Besnate railway station

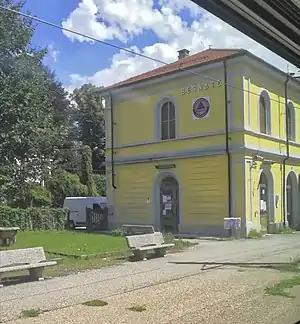
The station in 2022

Besnate railway station is a railway station in the comune of Besnate, in the Italian region of Lombardy. It is an intermediate stop on the standard gauge Luino–Milan line of Rete Ferroviaria Italiana.